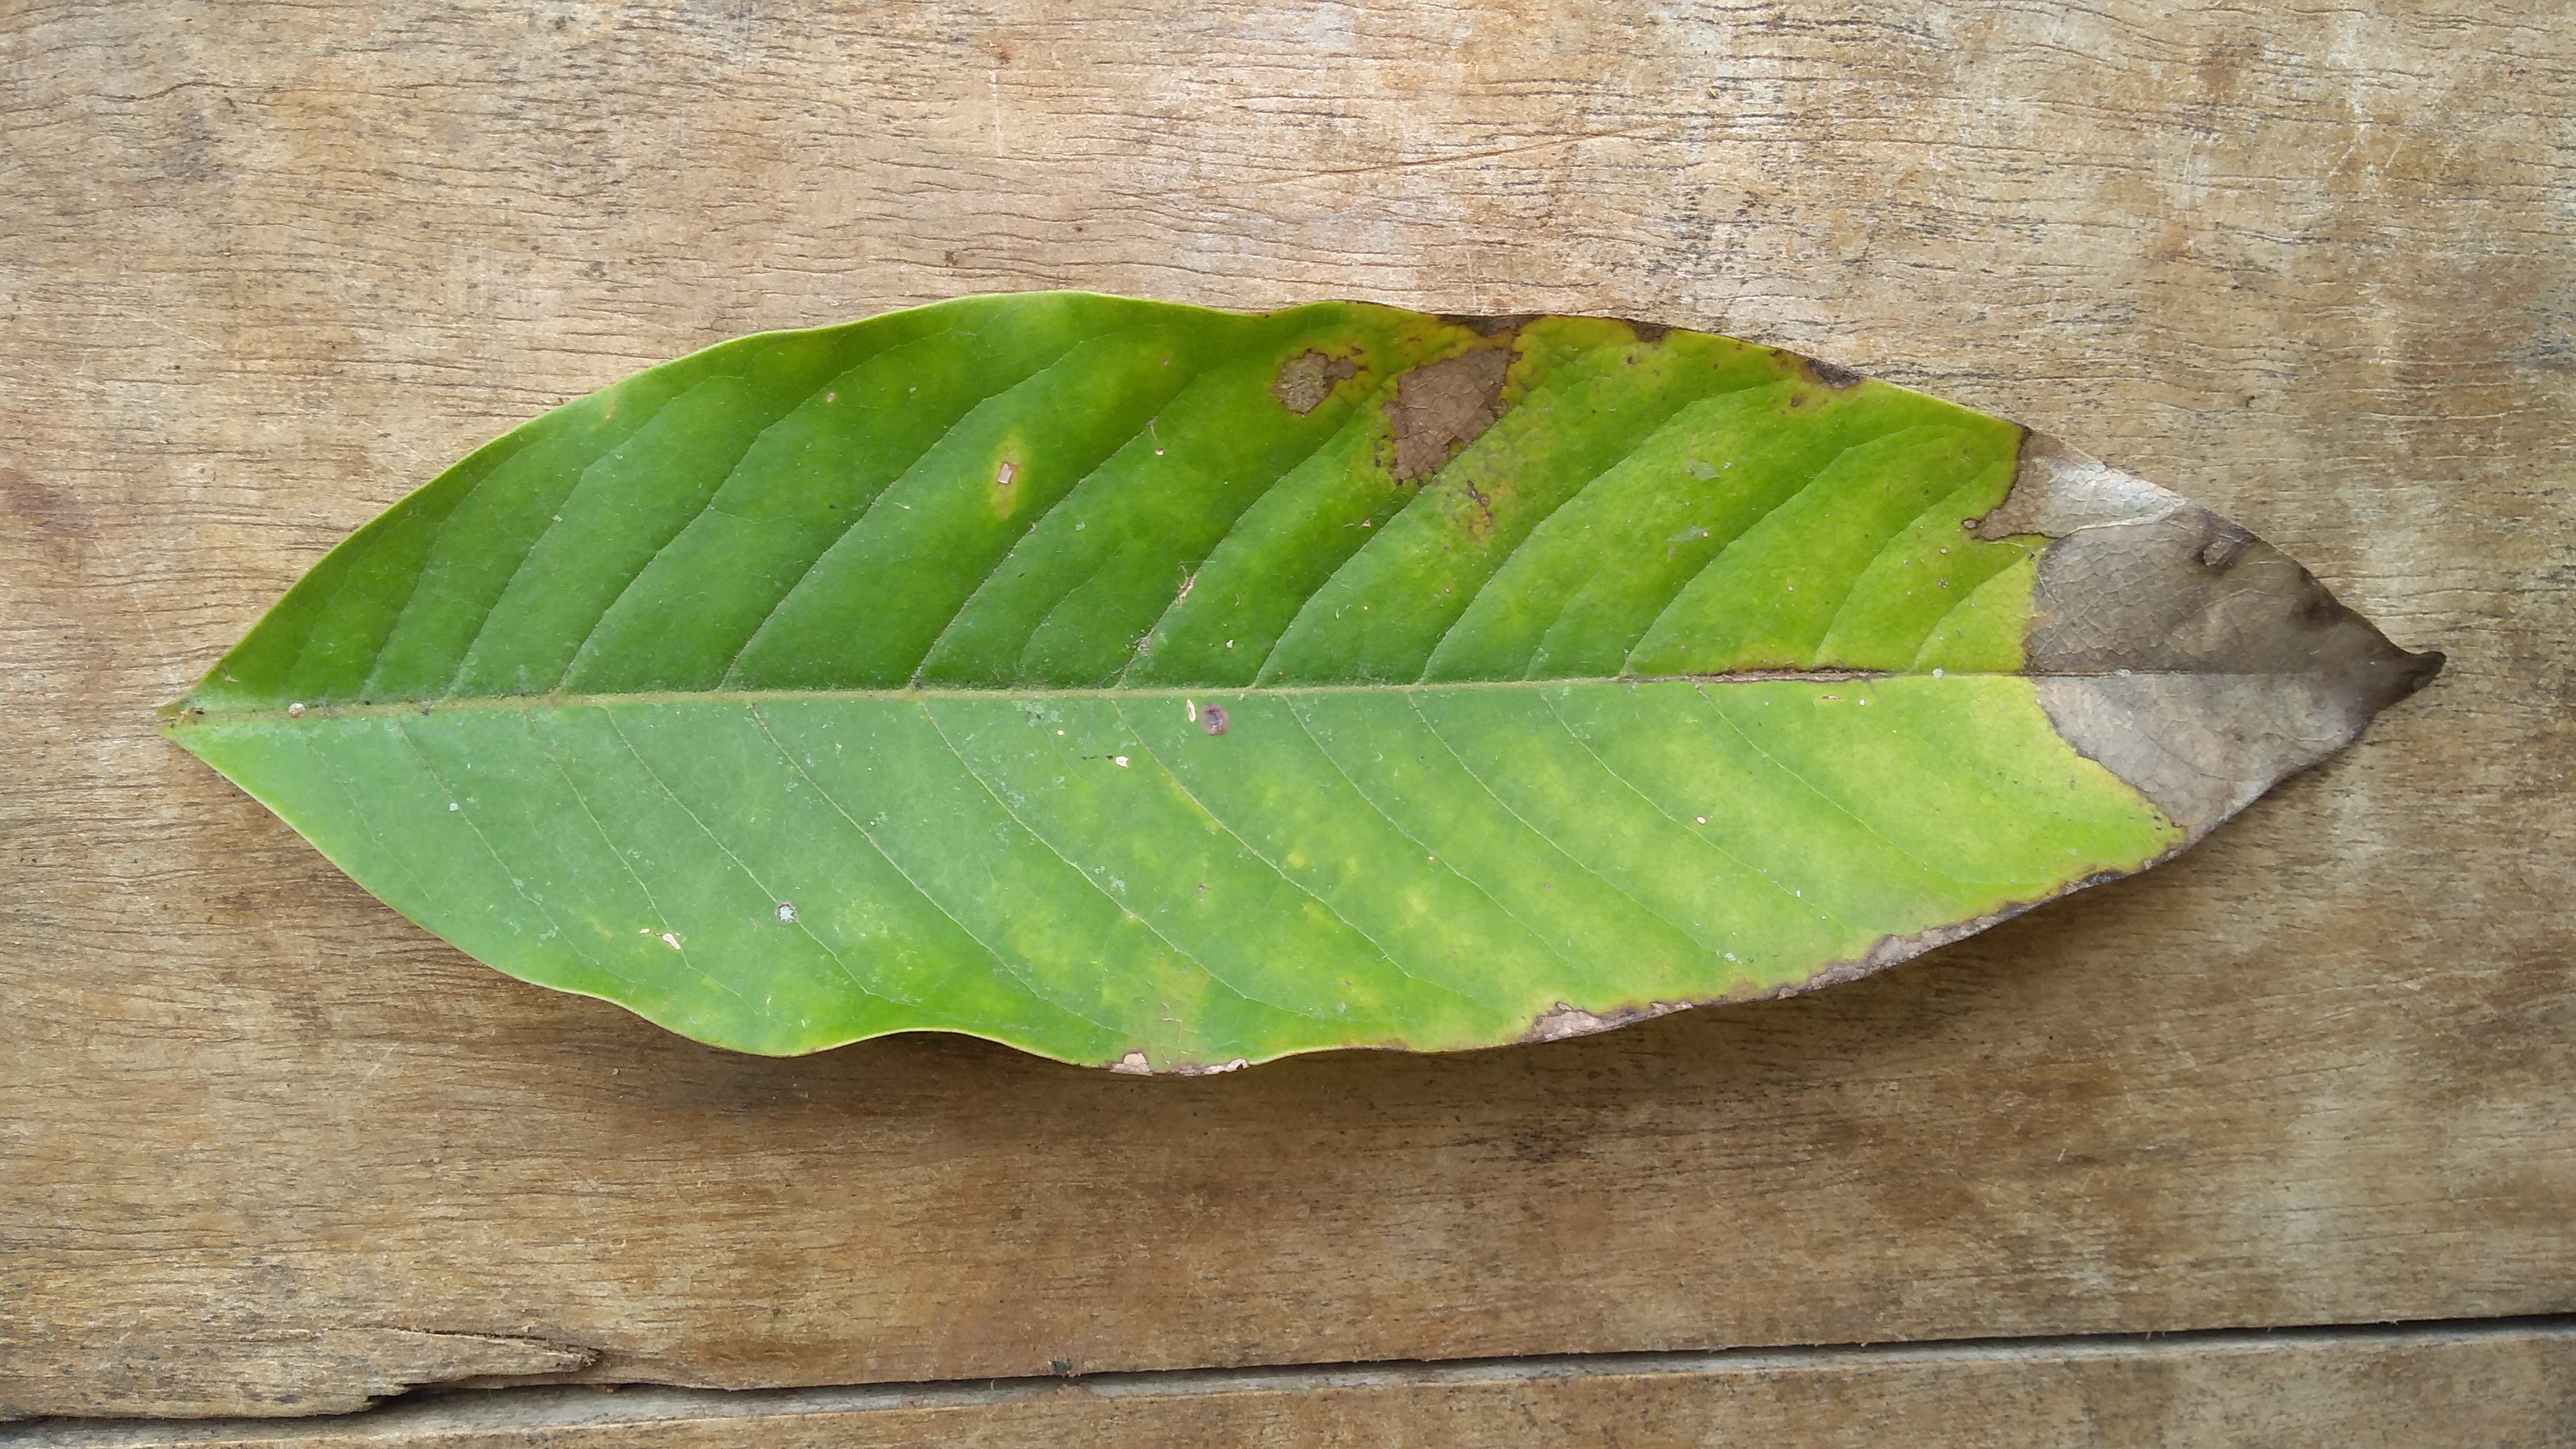
Plant: Sampige